Glenn L. Martin Company

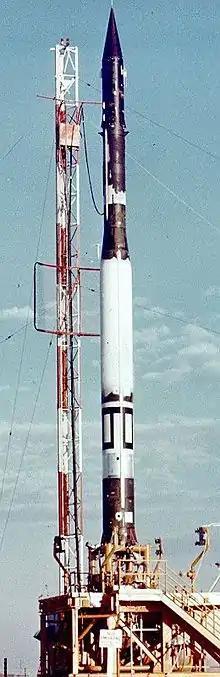
The Vanguard rocket, designed and built by Martin for Project Vanguard, prepares to launch "Vanguard 1".

The Martin Company moved into the aerospace manufacturing business. It produced the Vanguard rocket, used by the American space program as one of its first satellite booster rockets as part of Project Vanguard. The Vanguard was the first American space exploration rocket designed from scratch to be an orbital launch vehicle — rather than being a modified ballistic missile (such as the U.S. Army's Juno I). Martin also designed and manufactured the huge and heavily armed Titan I and LGM-25C Titan II intercontinental ballistic missiles (ICBMs). Martin Company of Orlando, Florida, was the prime contractor for the US Army's Pershing missile.